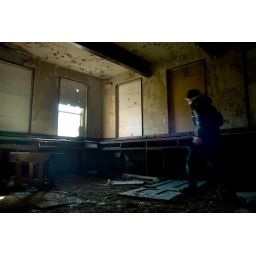
First floor office room. Surronded by these desks it looks like it could have been an old drawing room.